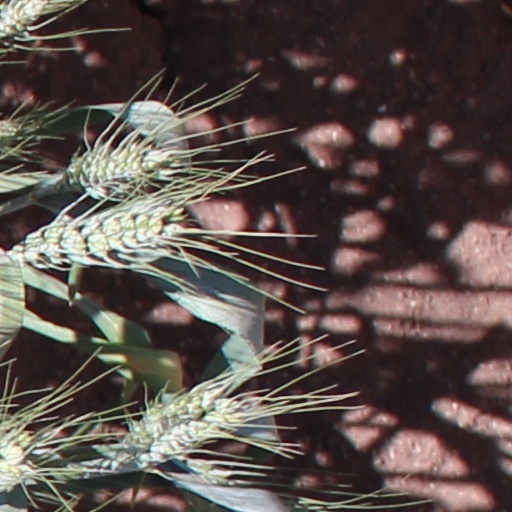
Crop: wheat